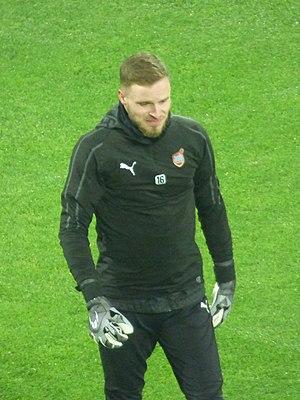
Vincent Viot avant le match RC Lens / AS Béziers, comptant pour la 23ème journée du championnat de France de football de Ligue 2 2018-2019, le 4 février 2019, au Stade Bollaert-Delelis.